Continental Airlines

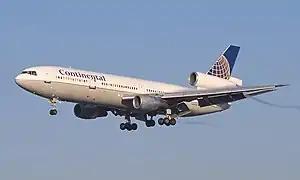
A Continental Douglas DC-10. The type was retired in 2001.

While deregulation allowed Continental to expand into new areas, it hurt the company's existing business as consumers were for the first time able to choose lower fares over Continental's better service. In 1978 Continental and Western Airlines, which held a nearby headquarters and similar fleet, began a nearly three-year attempt to merge.